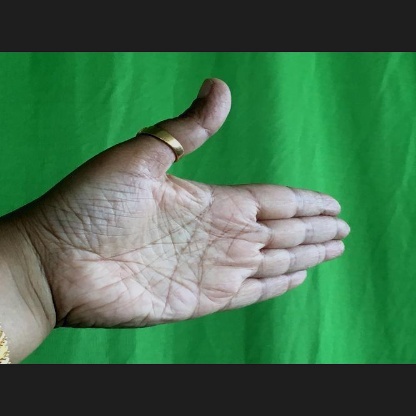
Mudra: Ardhachandran